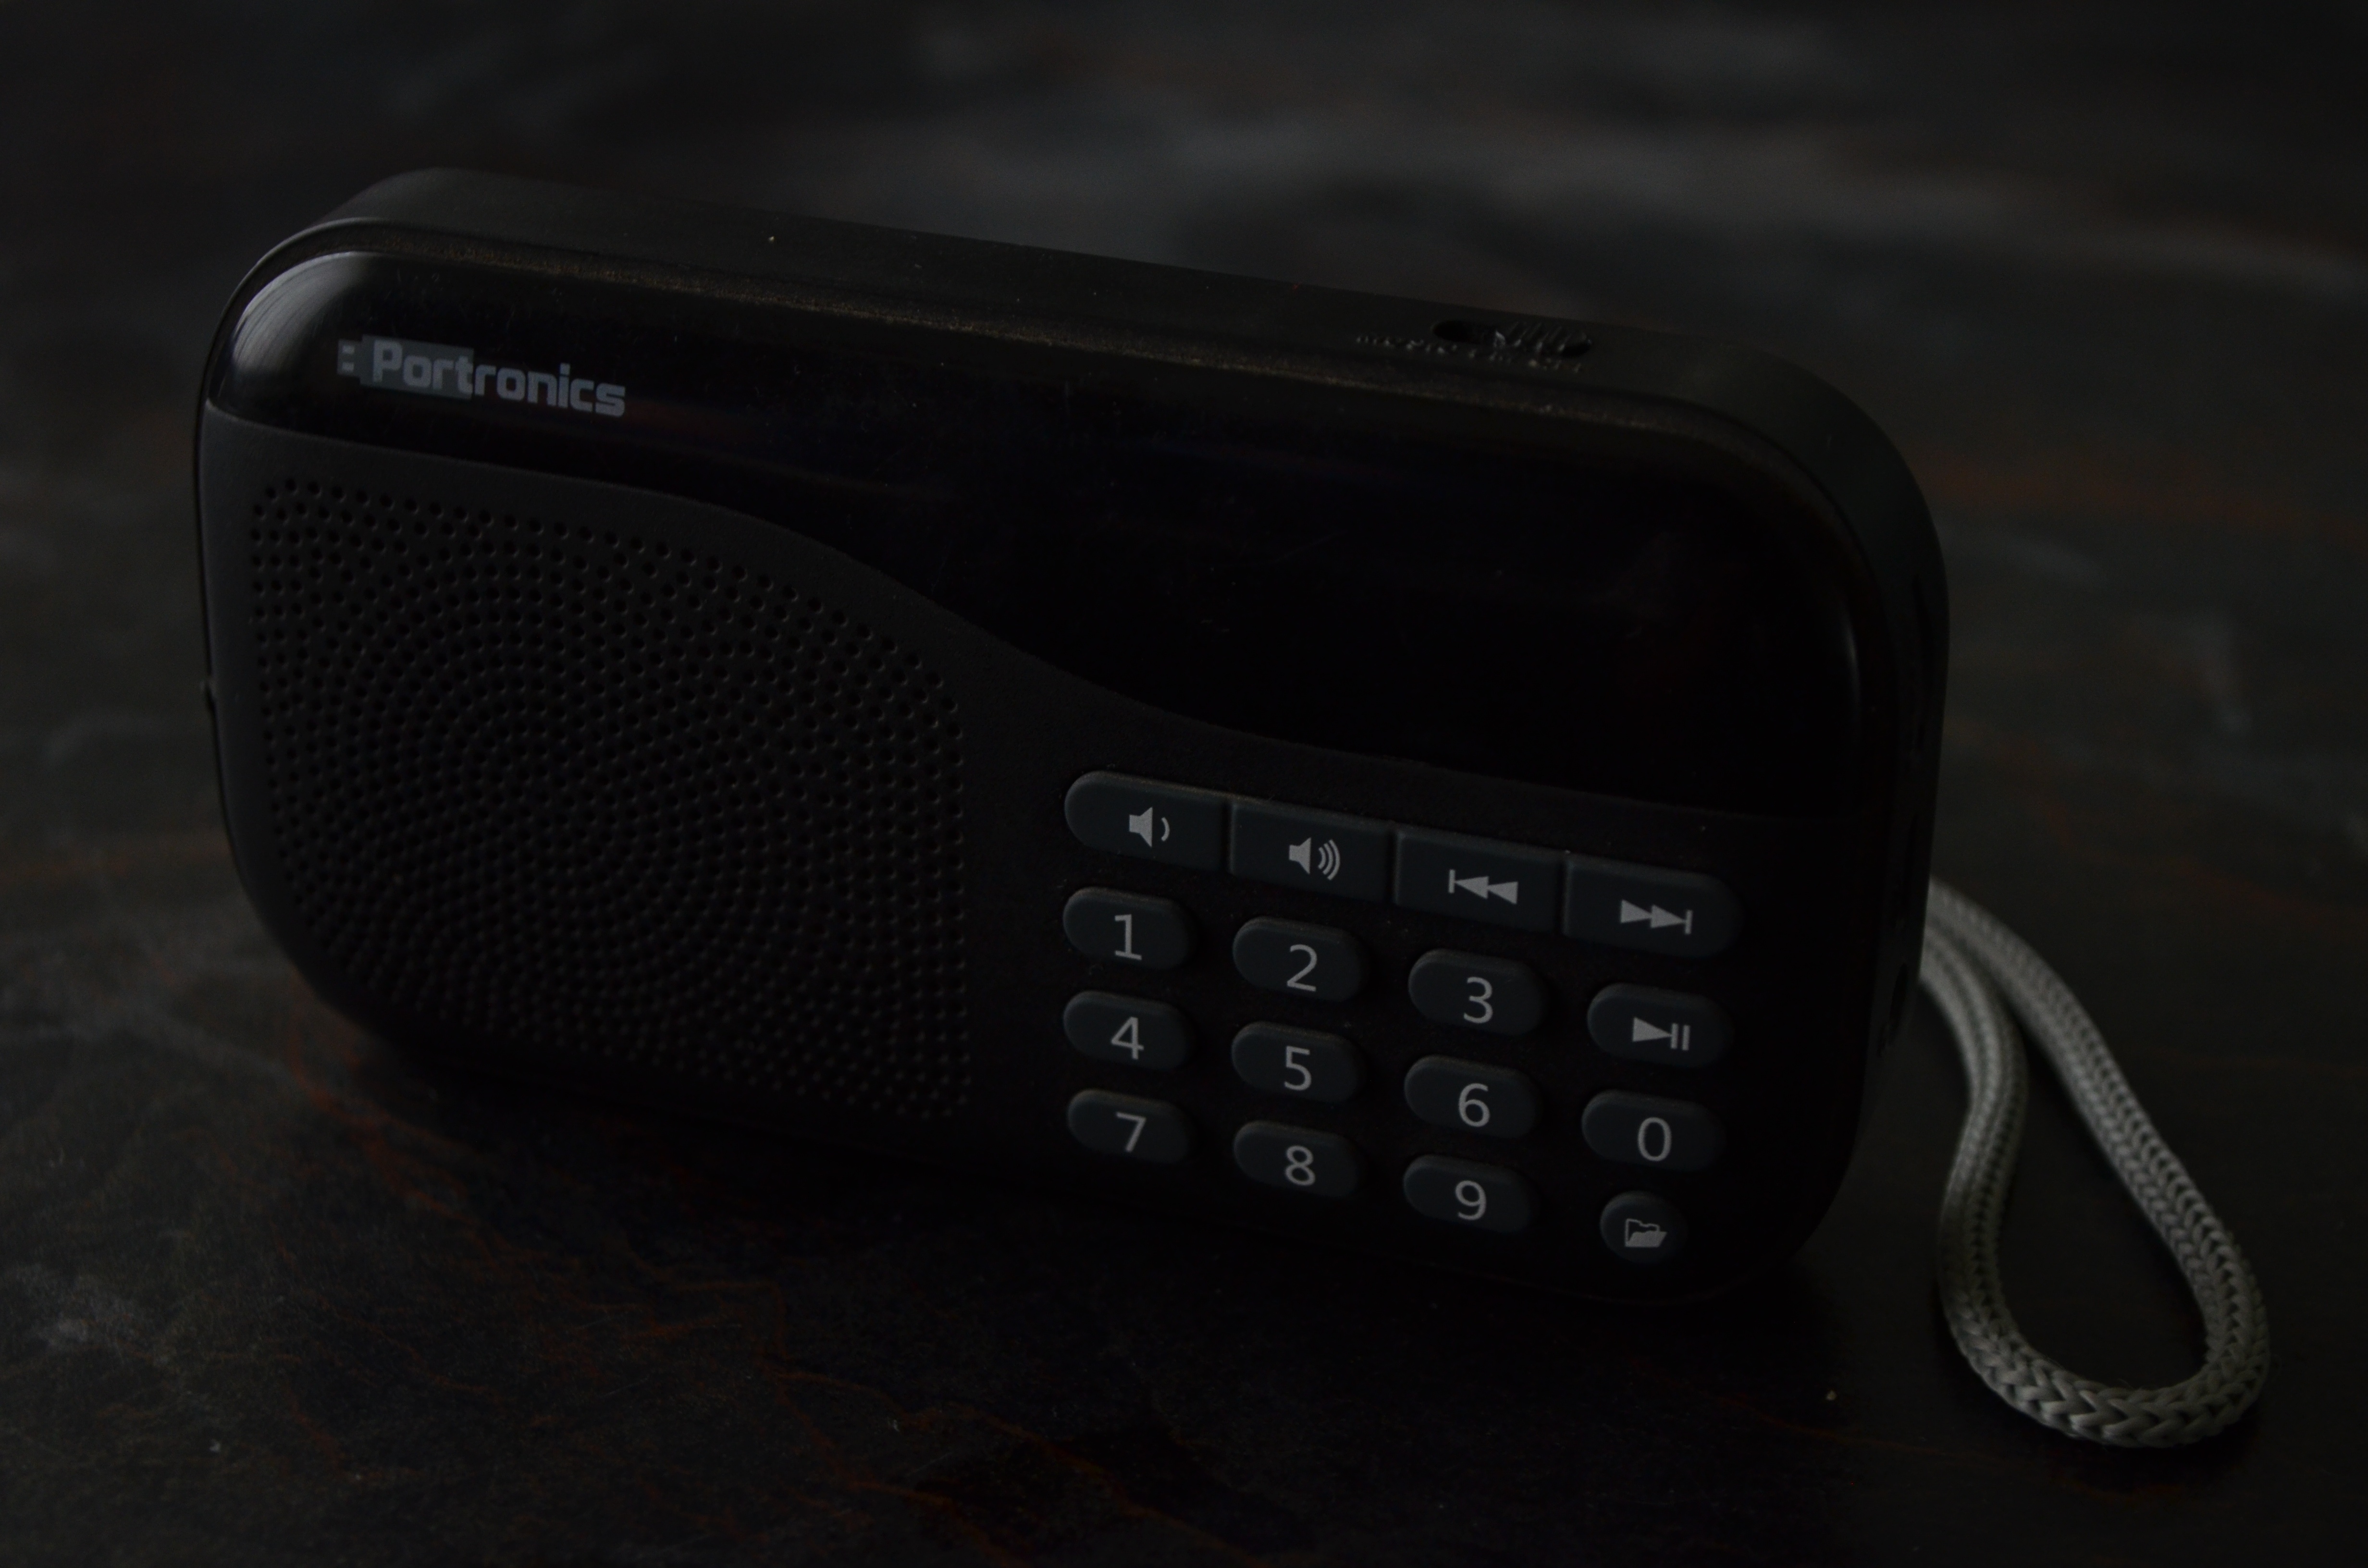
technology, telephone, gadget, black, mobile phone, font, electronics, multimedia, electronic device, portable communications device, communication device